RAF Weston-super-Mare

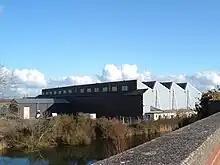
Old aircraft hangar, later used as a factory

On 2 January 1939, the Royal Air Force opened a School of Technical Training at RAF Locking, that did not have an airfield, but was only a mile from the Weston-super-Mare site. This was followed in 1939 by the establishment of No. 39 Elementary and Reserve Flying Training School RAF (ERFTS) at the airport, using Miles Magisters and the Audax and Hind variants of the Hawker Hart. In September 1939, the No. 39 ERFTS was disbanded and replaced by the No. 5 Civil Air Navigation School RAF (CANS); both were run by the Straight Corporation, until the RAF took it over and renamed it No. 5 Air Observers Navigation School RAF and, in 1940, transferred to Oudtshoorn, South Africa, and were replaced by No. 10 Elementary and Reserve Flying Training School RAF.